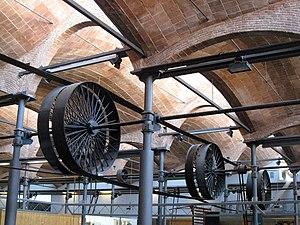
Le Musée de la Science et de la Technique de Catalogne est un musée de Terrassa qui dépend du ministère de la Culture de la Généralité de Catalogne. Il est la tête de pont du réseau Système mNACTEC, chapeautant 20 musées techniques.